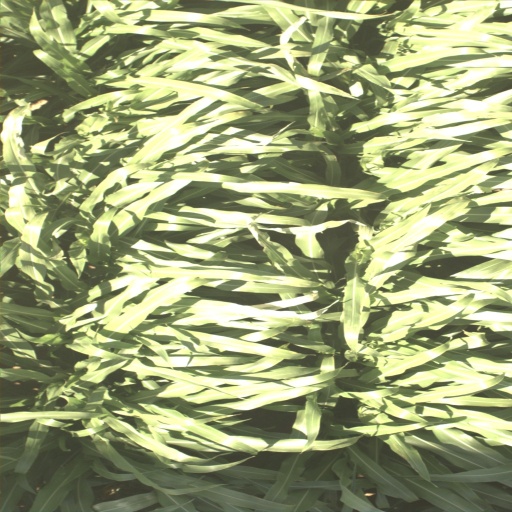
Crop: sorghum